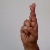
The image shows a hand gesture representing the letter 'R' in Indian Sign Language.